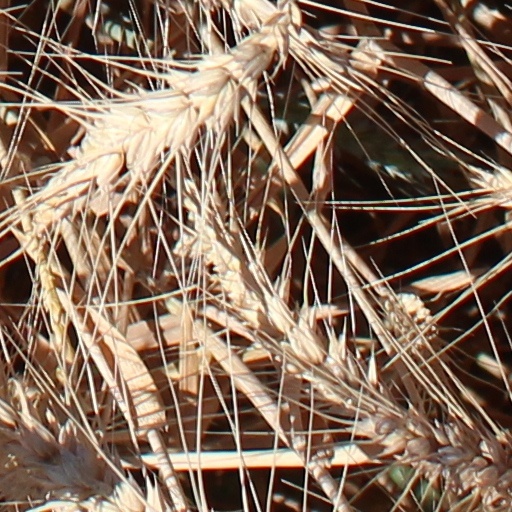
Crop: wheat